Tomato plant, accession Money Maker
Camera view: tilt-top (135 deg); turntable rotation: 180 degrees
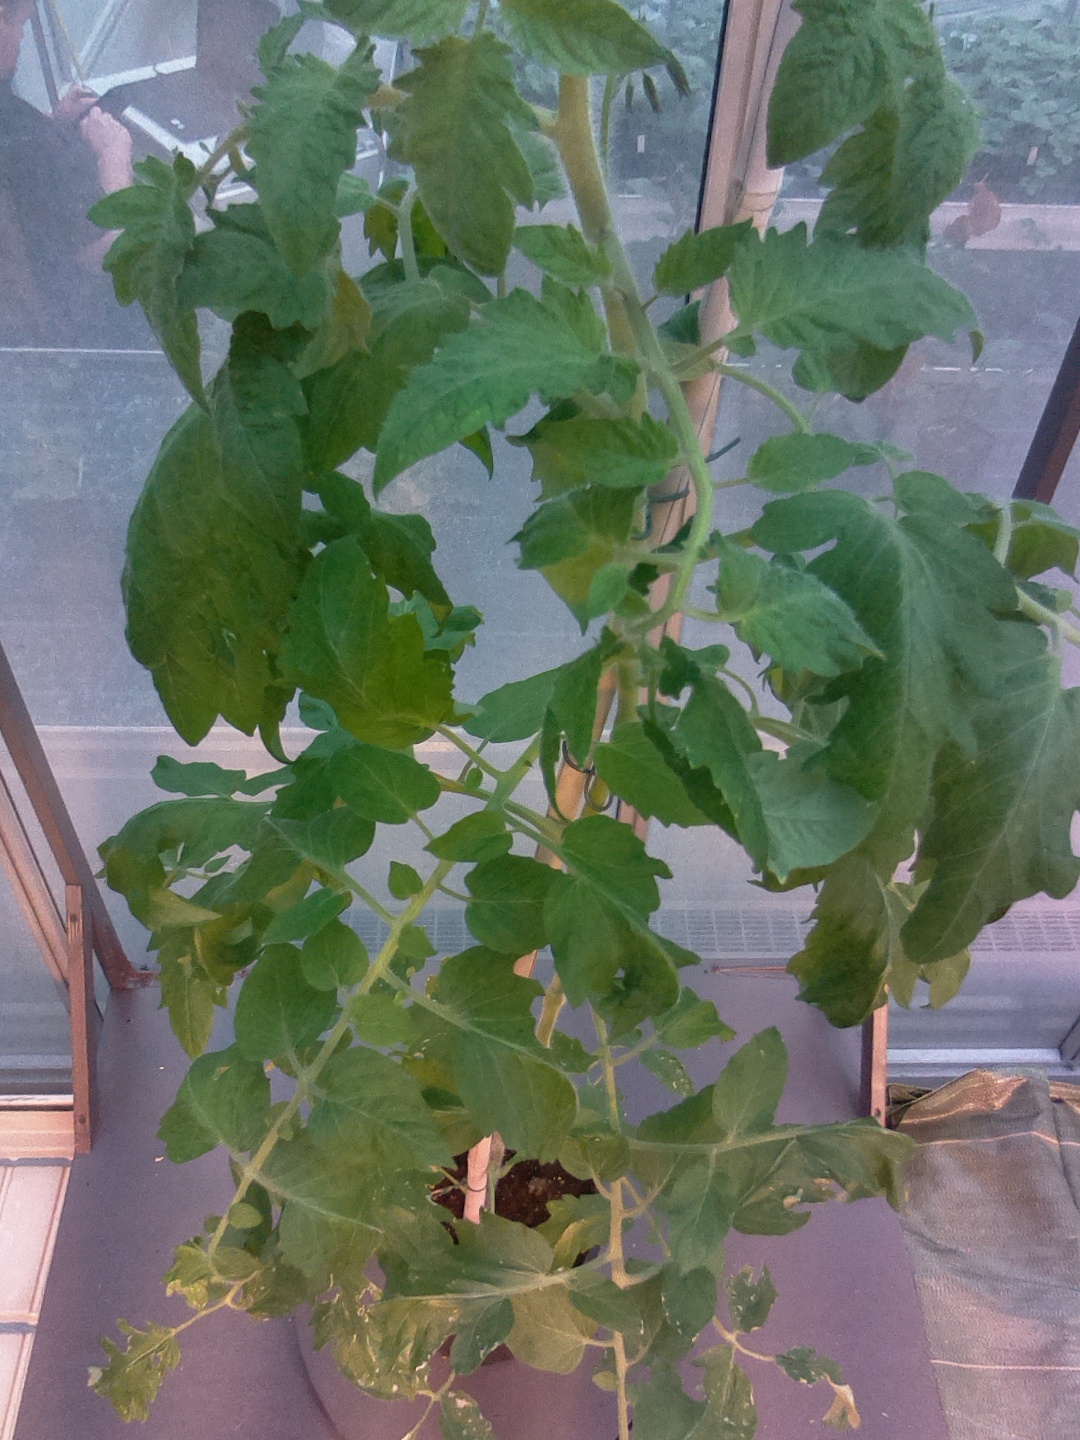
BBCH growth stage 62: 20%-30% of flowers open